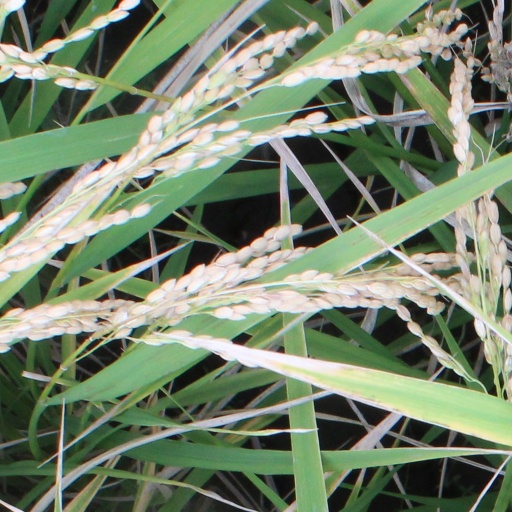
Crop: rice